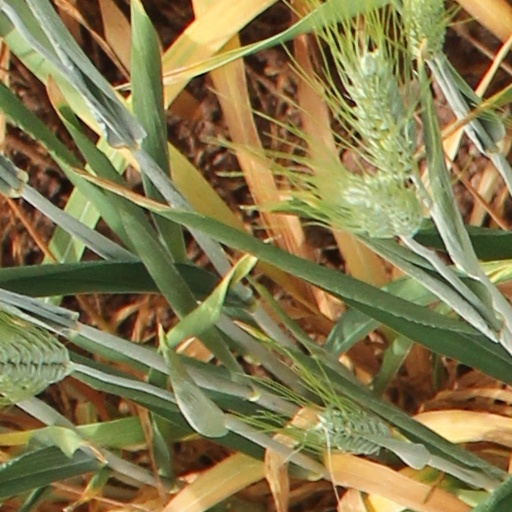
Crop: wheat